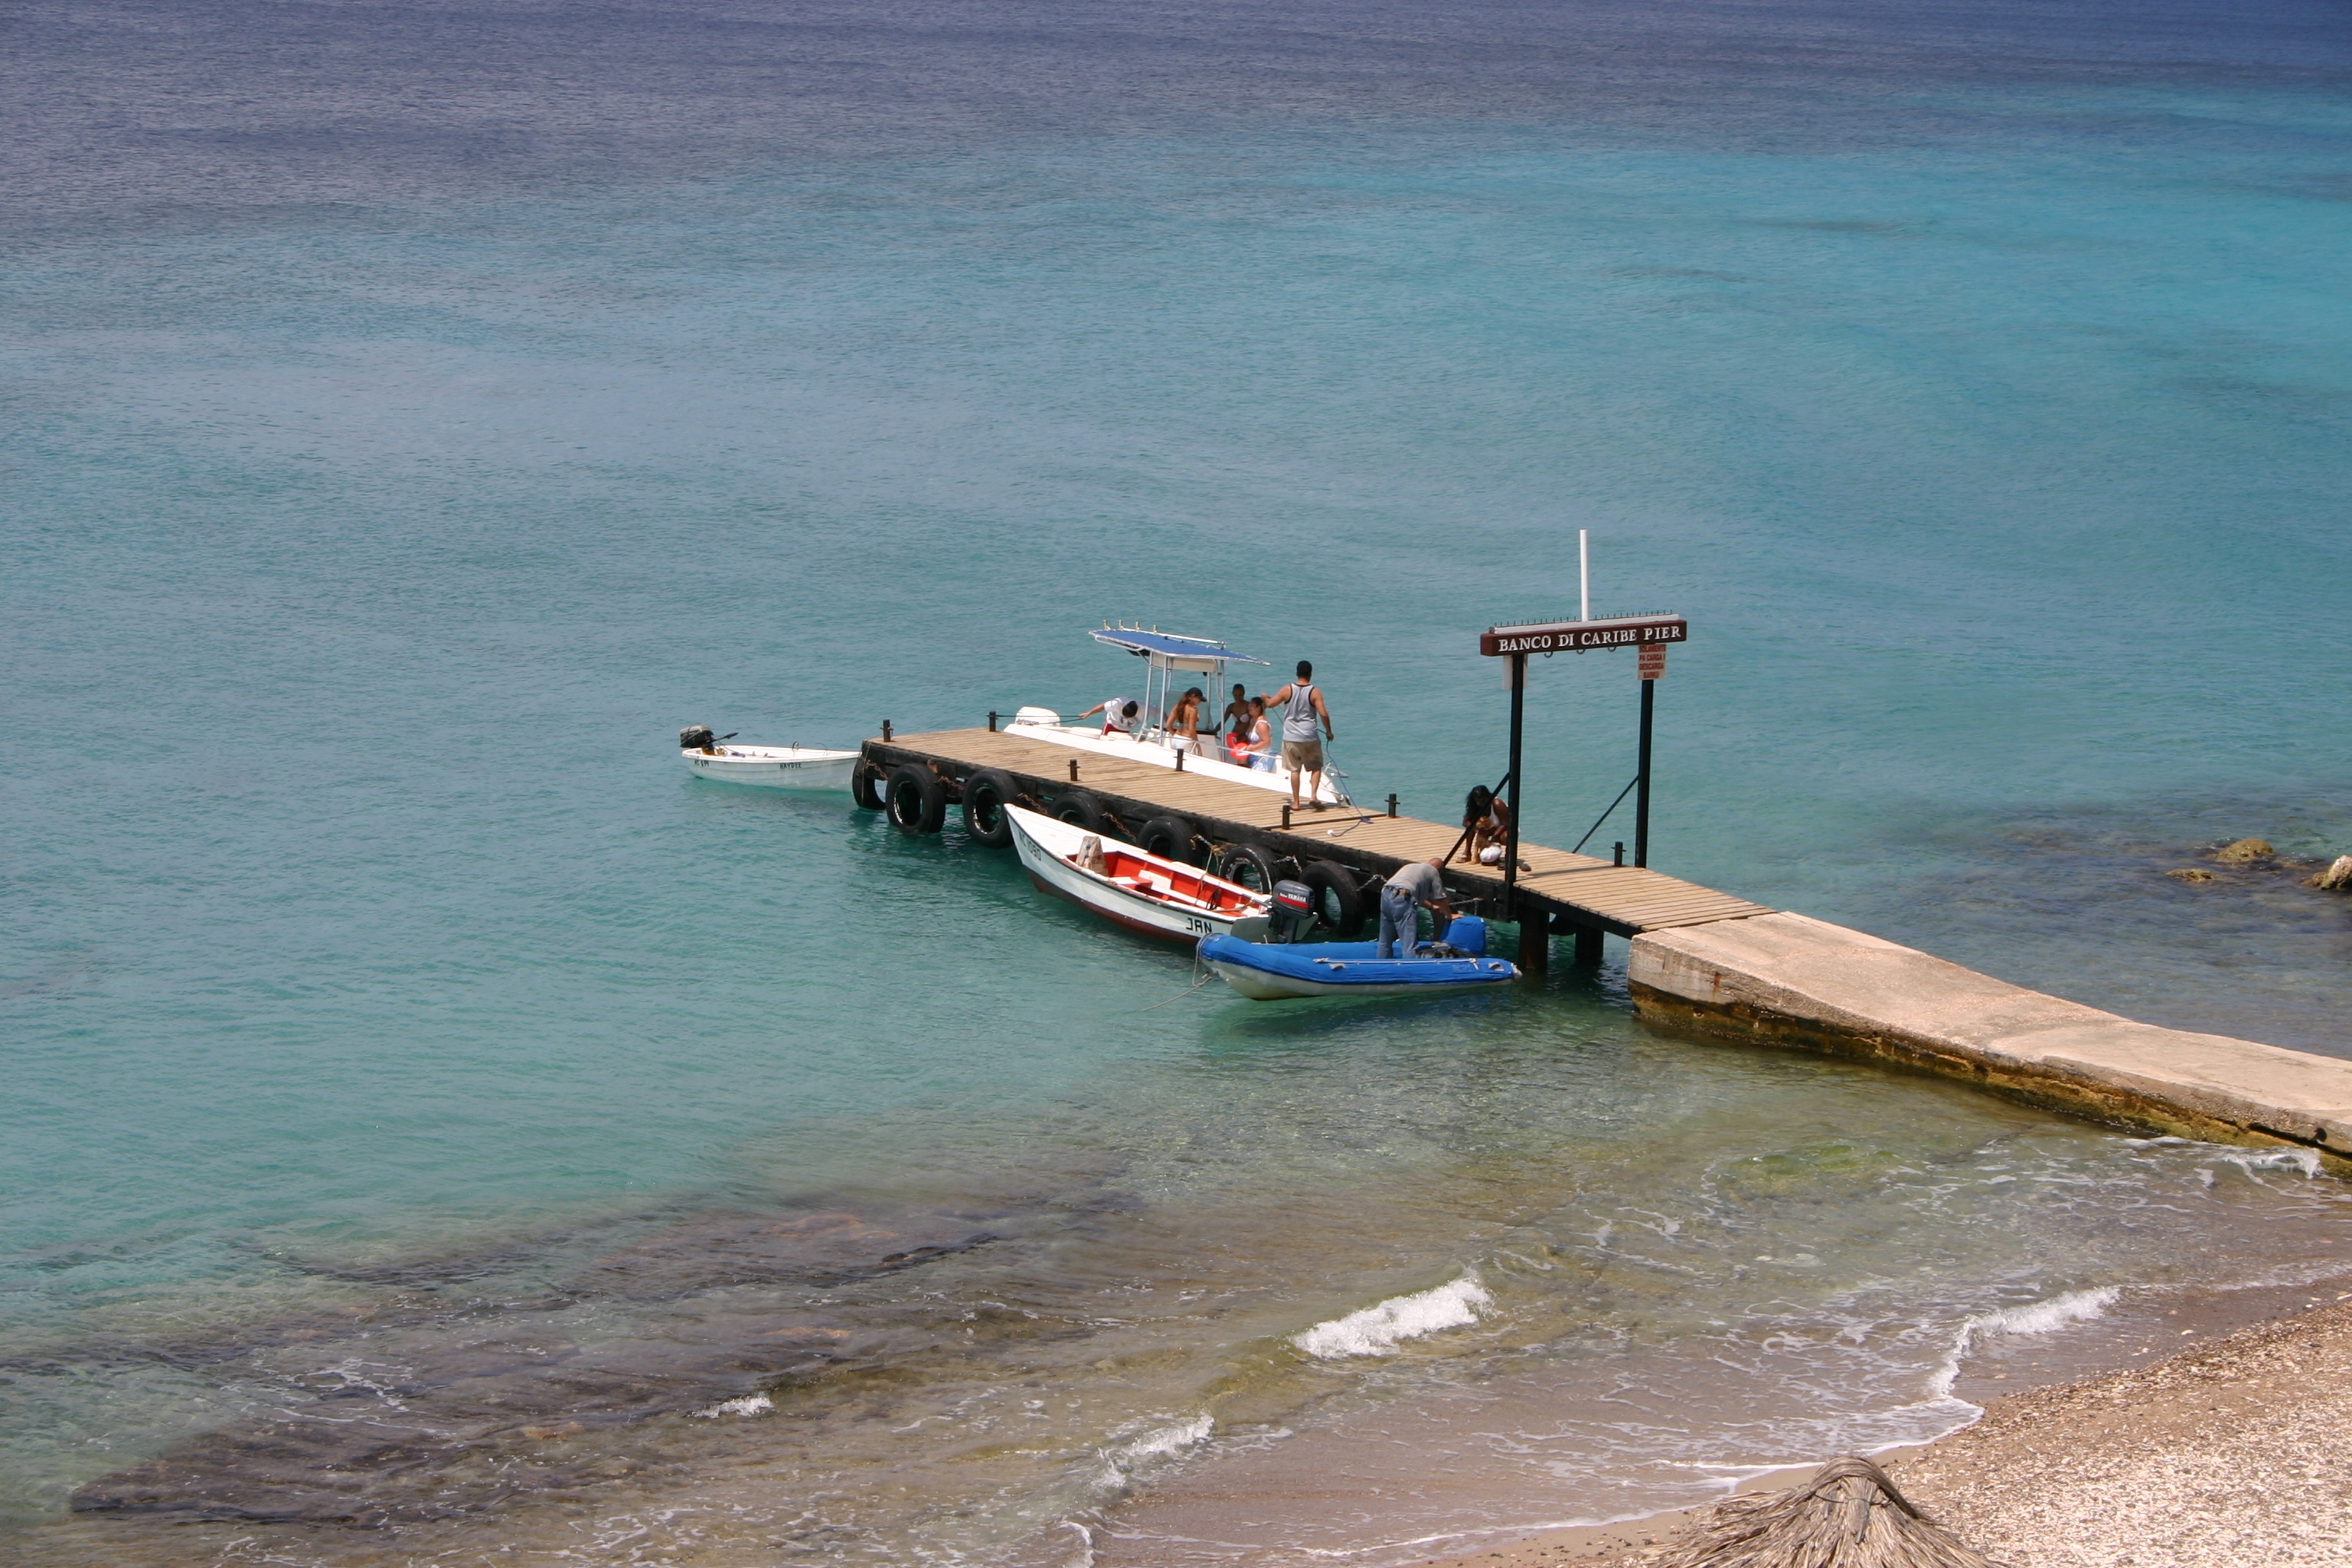
beach, sea, coast, water, ocean, boat, shore, wave, vacation, cove, vehicle, bay, body of water, channel, cape, curacao, wind wave